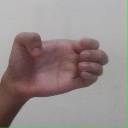
अक्षर: ख